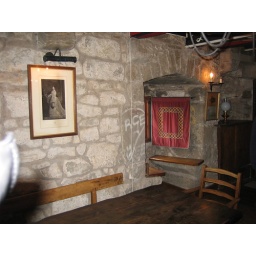
Another little nook in the castle's tower dining room.